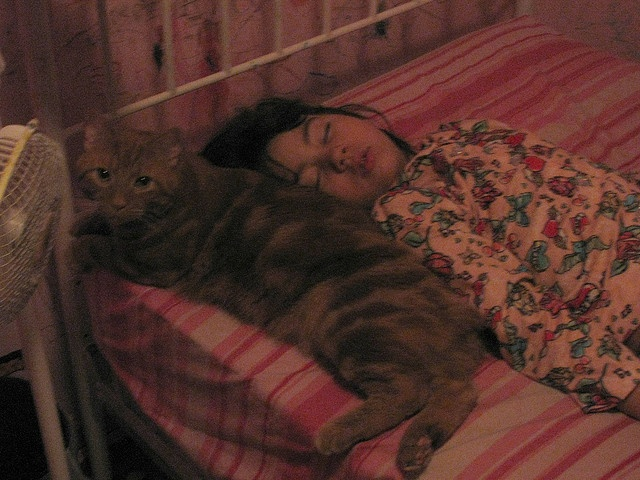
A little girl sleeping next to a cat on a bed covered with pink and white sheets.
A cat on the edge of a bed next to a sleeping girl
A cat and a girl laying on a bed.
a cat and young girl snuggling on a bed
A cat sleeping on top of a bed next to a little girl.